Image

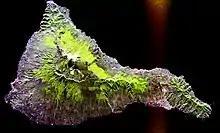
A synthetic-aperture radar image acquired by the SIR-C/X-SAR radar on board the Space Shuttle "Endeavour" shows the Teide volcano. The city of Santa Cruz de Tenerife is visible as the purple and white area on the lower right edge of the island. Lava flows at the summit crater appear in shades of green and brown, while vegetation zones appear as areas of purple, green, and yellow on the volcano's flanks.

The broader sense of the word 'image' also encompasses any two-dimensional figure, such as a map, graph, pie chart, painting, or banner. In this wider sense, images can also be rendered manually, such as by drawing, the art of painting, or the graphic arts (such as lithography or etching). Additionally, images can be rendered automatically through printing, computer graphics technology, or a combination of both methods.